Kali (demon)

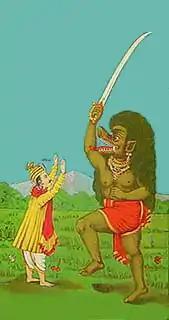
Depiction of Kali

Kali (Devanāgari: , IAST: ', with both vowels short; from a root ', 'suffer, hurt, startle, confuse') is the personification of sin which presides over the Kaliyuga, the present era characterized by moral decline and disorder in Hinduism. His origins and role in the cosmic cycle are detailed in various ancient texts, including the "Mahābhārata" and "Bhāgavata Purāṇa".